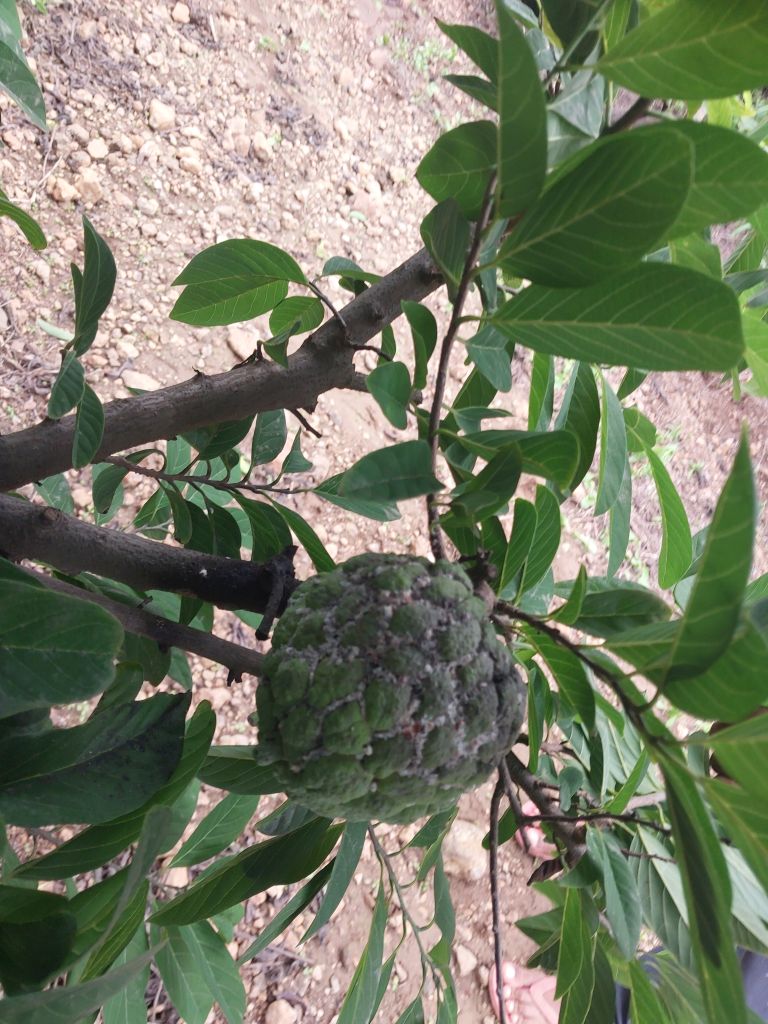
Disease label: Mealy Bug